14th Primetime Emmy Awards

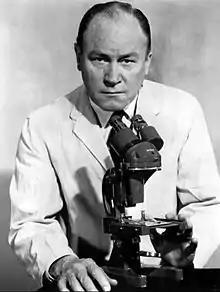
E. G. Marshall, Outstanding Continued Performance by an Actor in a Series (Lead) winner

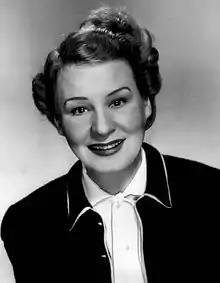
Shirley Booth, Outstanding Continued Performance by an Actress in a Series (Lead) winner

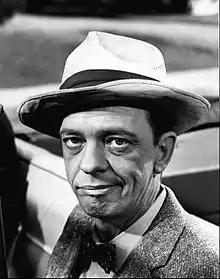
Don Knotts, Outstanding Performance in a Supporting Role by an Actor winner

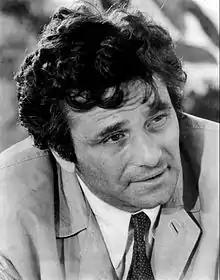
Peter Falk, Outstanding Single Performance by an Actor in a Leading Role winner

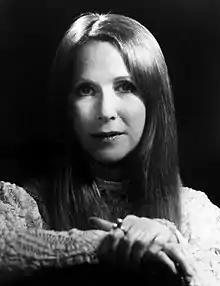
Julie Harris, Outstanding Single Performance by an Actress in a Leading Role winner

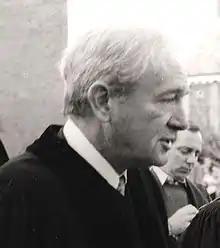
Franklin J. Schaffner, Outstanding Directorial Achievement in Drama winner

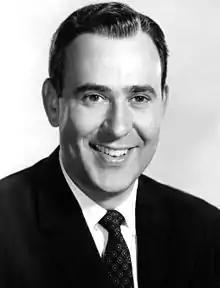
Carl Reiner, Outstanding Writing Achievement in Comedy winner

Emmys.com list of 1962 Nominees & Winners